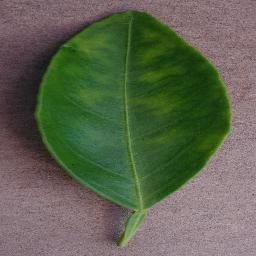
Label: Orange___Haunglongbing_(Citrus_greening)